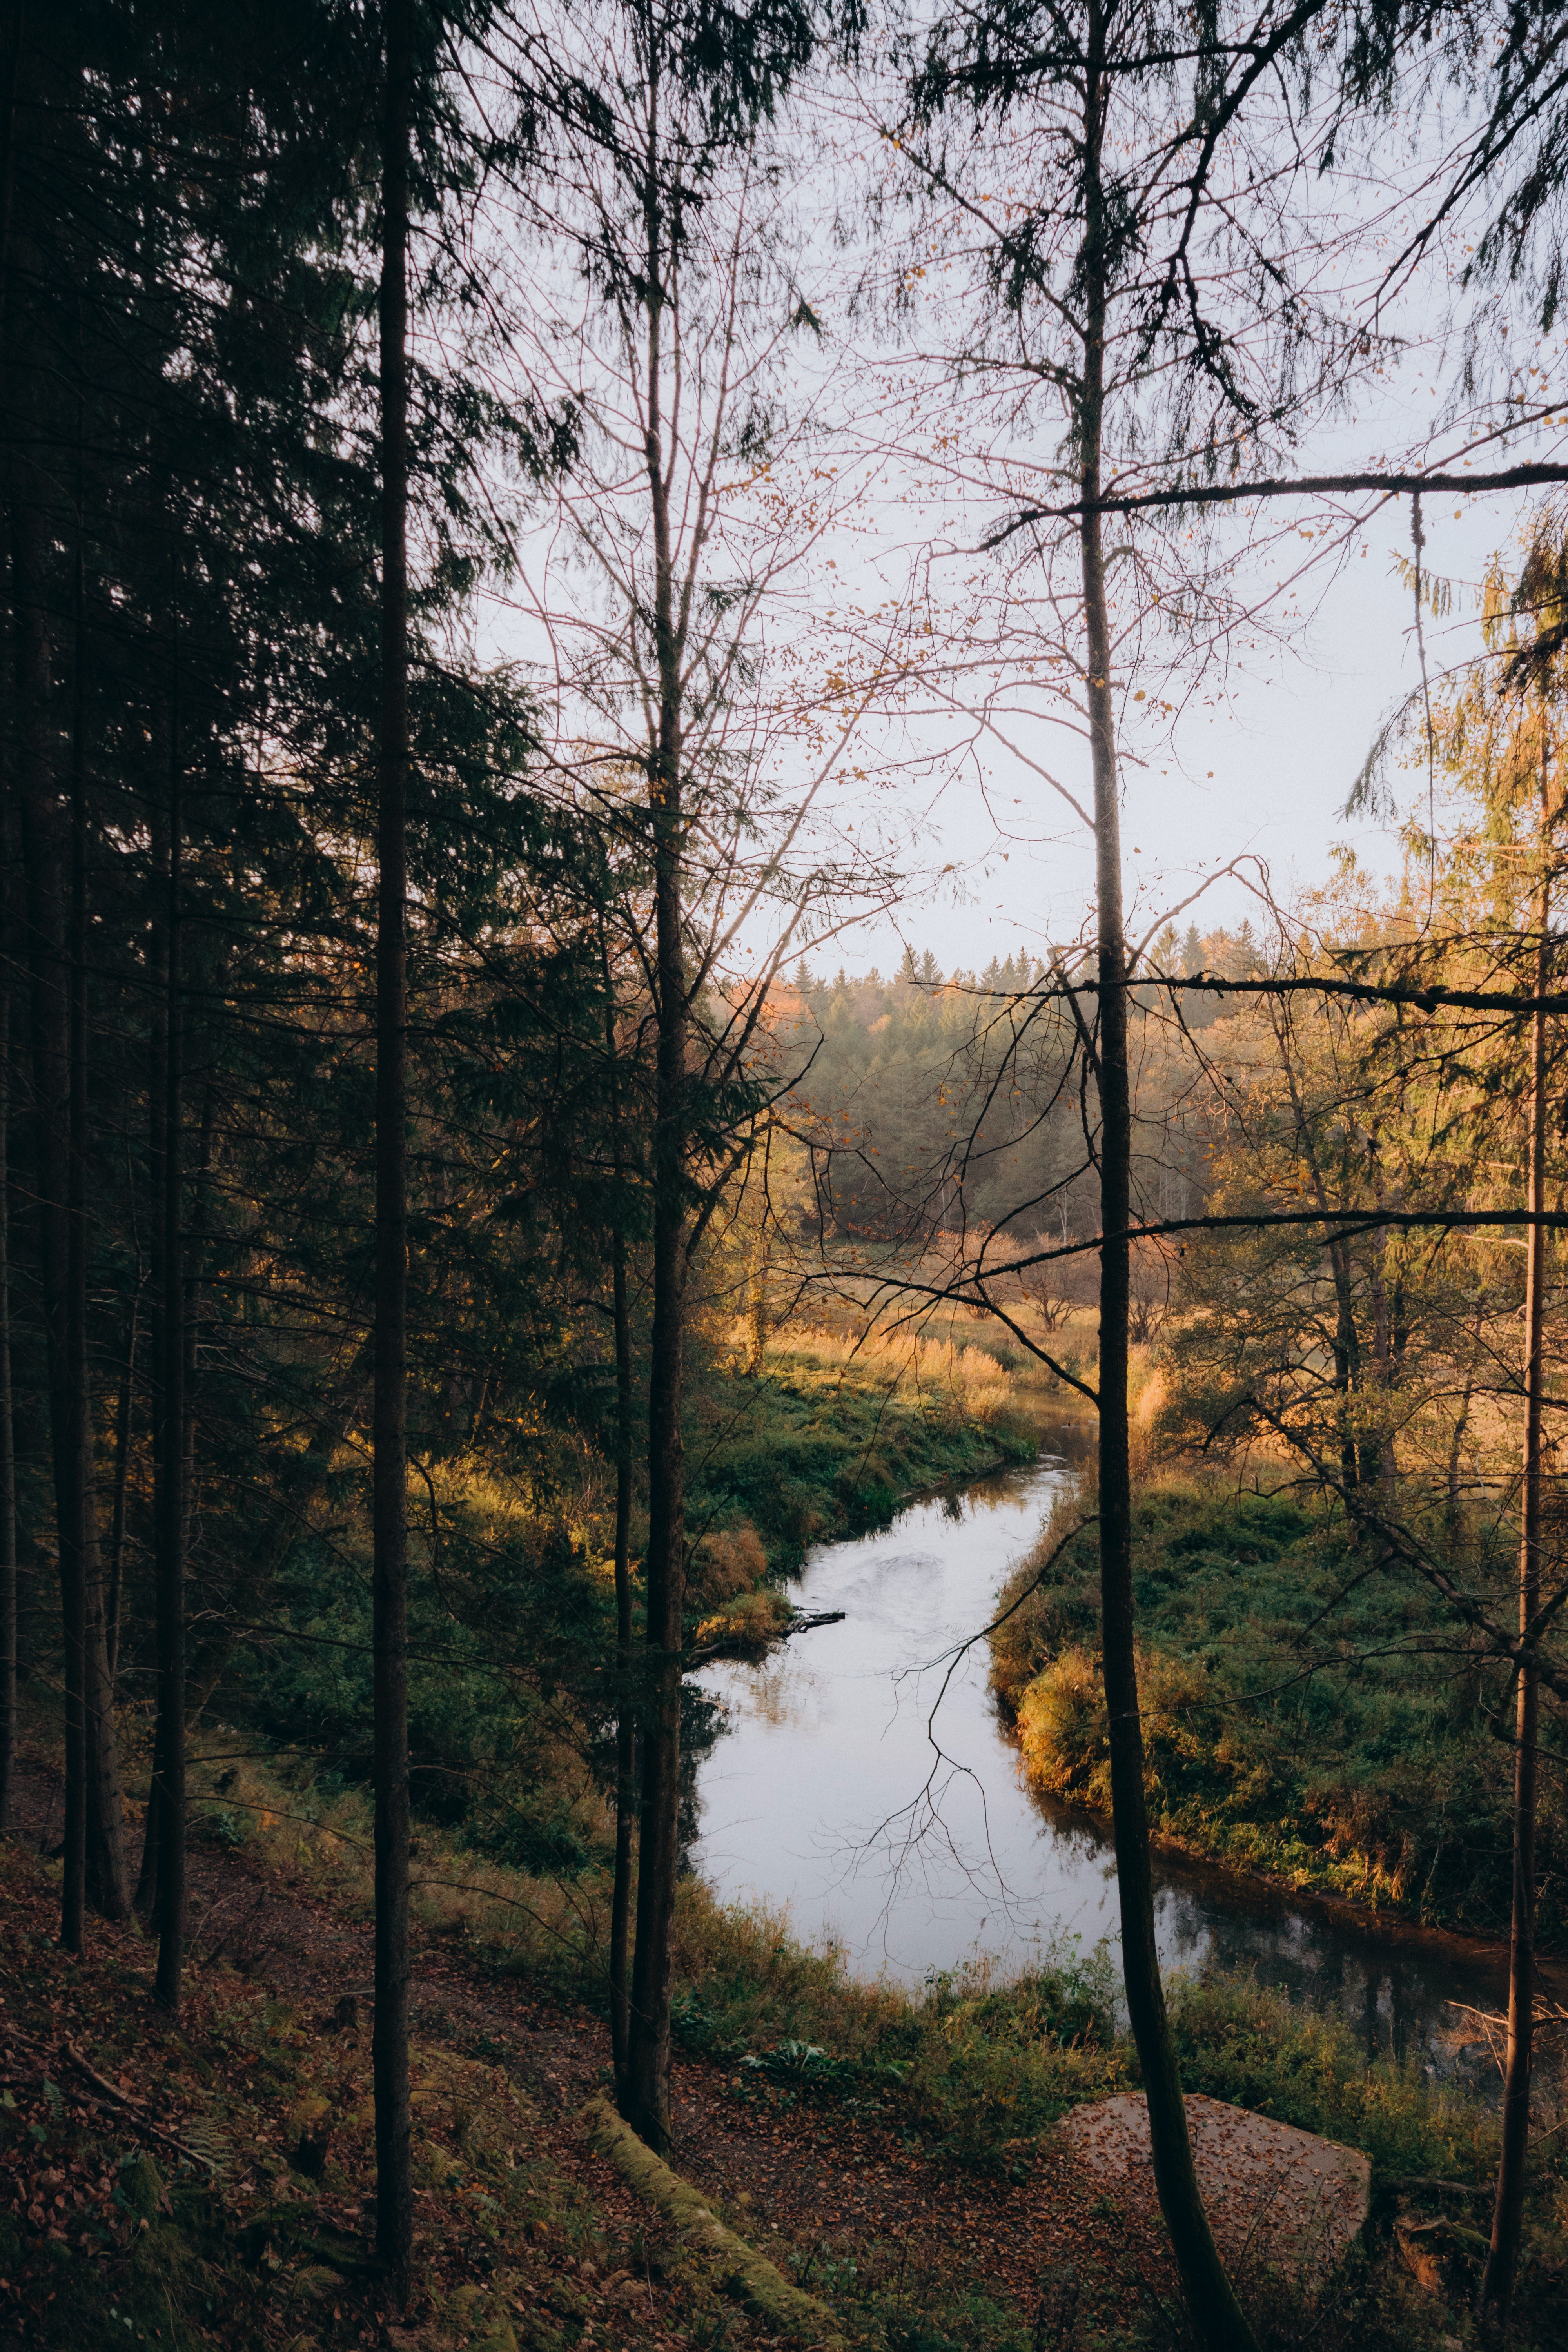
natural, water, sky, plant, natural landscape, body of water, wood, twig, trunk, tree, watercourse, fluvial landforms of streams, bank, lake, grass, landscape, deciduous, riparian zone, Tints and shades, shade, forest, sunrise, reflection, sunset, woodland, temperate broadleaf and mixed forest, horizon, stream, creek, wetland, wildlife, road, trail, winter, evening, jungle, riparian forest, reservoir, grove, loch, Northern hardwood forest, floodplain, lake district, tropical and subtropical coniferous forests, old growth forest, path, bog, dusk, shadow, afterglow, valdivian temperate rain forest, symmetry, rock, sun, autumn, pond, temperate coniferous forest, bayou, river, swamp